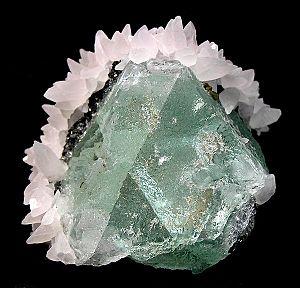
La mine de Naica est une mine située à proximité du village de Naica, dans la municipalité de Saucillo, connue pour ses extraordinaires cristaux de sélénite.